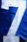
Number: 7